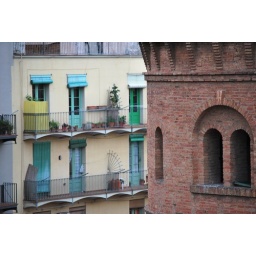
Old water tower in the courtyard and neighboring apartment building.